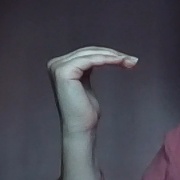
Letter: haa